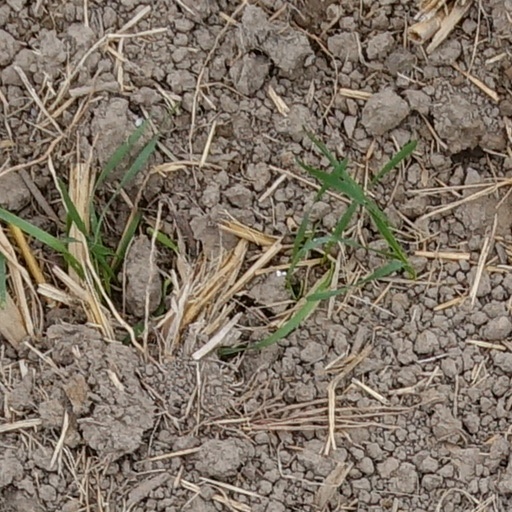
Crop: wheat